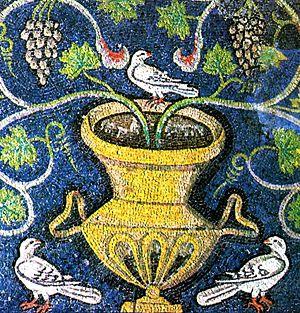
La basilique Saint-Vital est une basilique italienne datant du VIᵉ siècle, située à Ravenne, en Émilie-Romagne. C'est l'un des monuments les plus représentatifs de l'architecture et de l'art byzantins en Europe occidentale. Connue pour son ensemble de mosaïques du VIᵉ siècle, elle est inscrite, avec d'autres monuments de Ravenne, sur la liste du patrimoine mondial de l'Unesco.